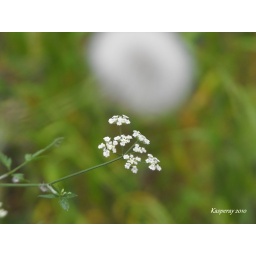
Pictures by kasperay butterfly flower (31)